Acceptable Risk (novel)

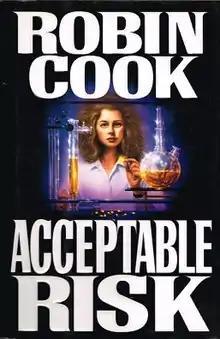
First edition (US)

Acceptable Risk is a 1995 novel by American author Robin Cook.